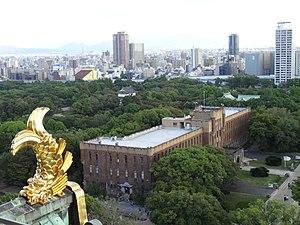
La 4ᵉ division est une unité d'infanterie de l'armée impériale japonaise. Son nom de code est Division Yodo.